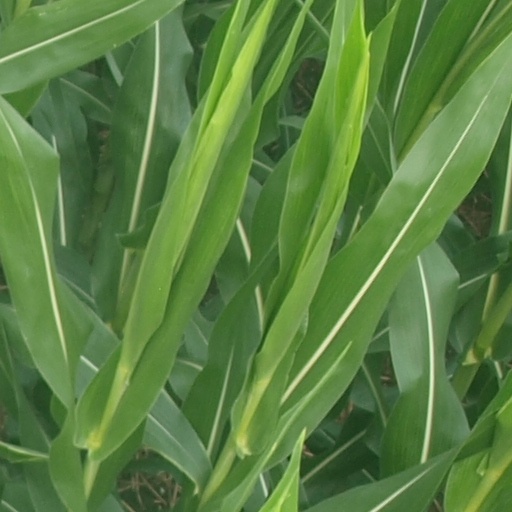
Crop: maize; corn